Demining

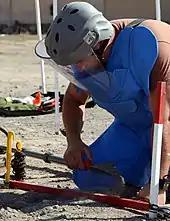
Protective equipment including helmet, visor and body armor with throat protection

Dogs have been used in demining since World War II. They are up to a million times more sensitive to chemicals than humans, but their true capability is unknown because they can sense explosives at lower concentrations than the best chemical detectors. Well-trained mine-detection dogs (MDDs) can sniff out explosive chemicals like TNT, monofilament lines used in tripwires, and metallic wire used in booby traps and mines. The area they can clear ranges from a few hundred to a thousand meters per day, depending on several factors. In particular, an unfavorable climate or thick vegetation can impede them, and they can get confused if there is too high a density of mines. The detection rate is also variable, so the International Mine Action Standards require an area to be covered by two dogs before it can be declared safe.